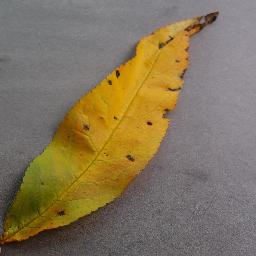
Label: Peach___Bacterial_spot